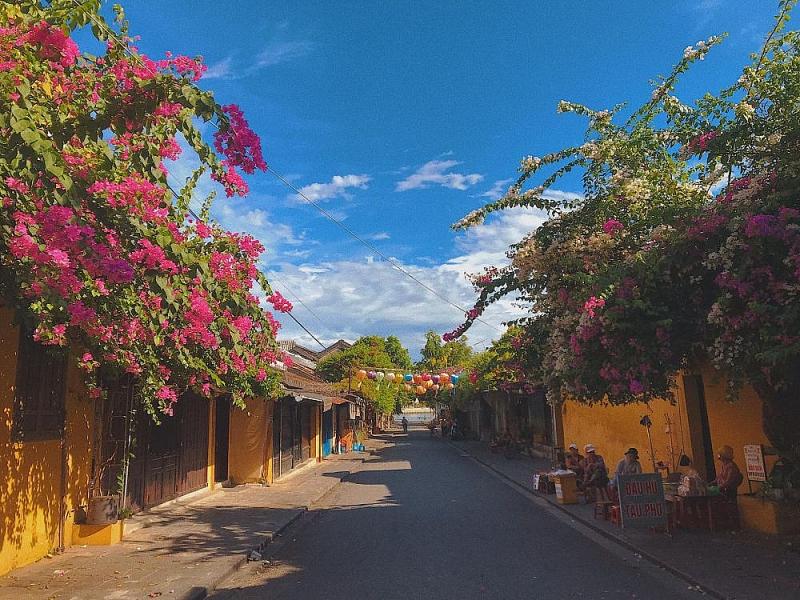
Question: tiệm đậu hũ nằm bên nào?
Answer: bên phải